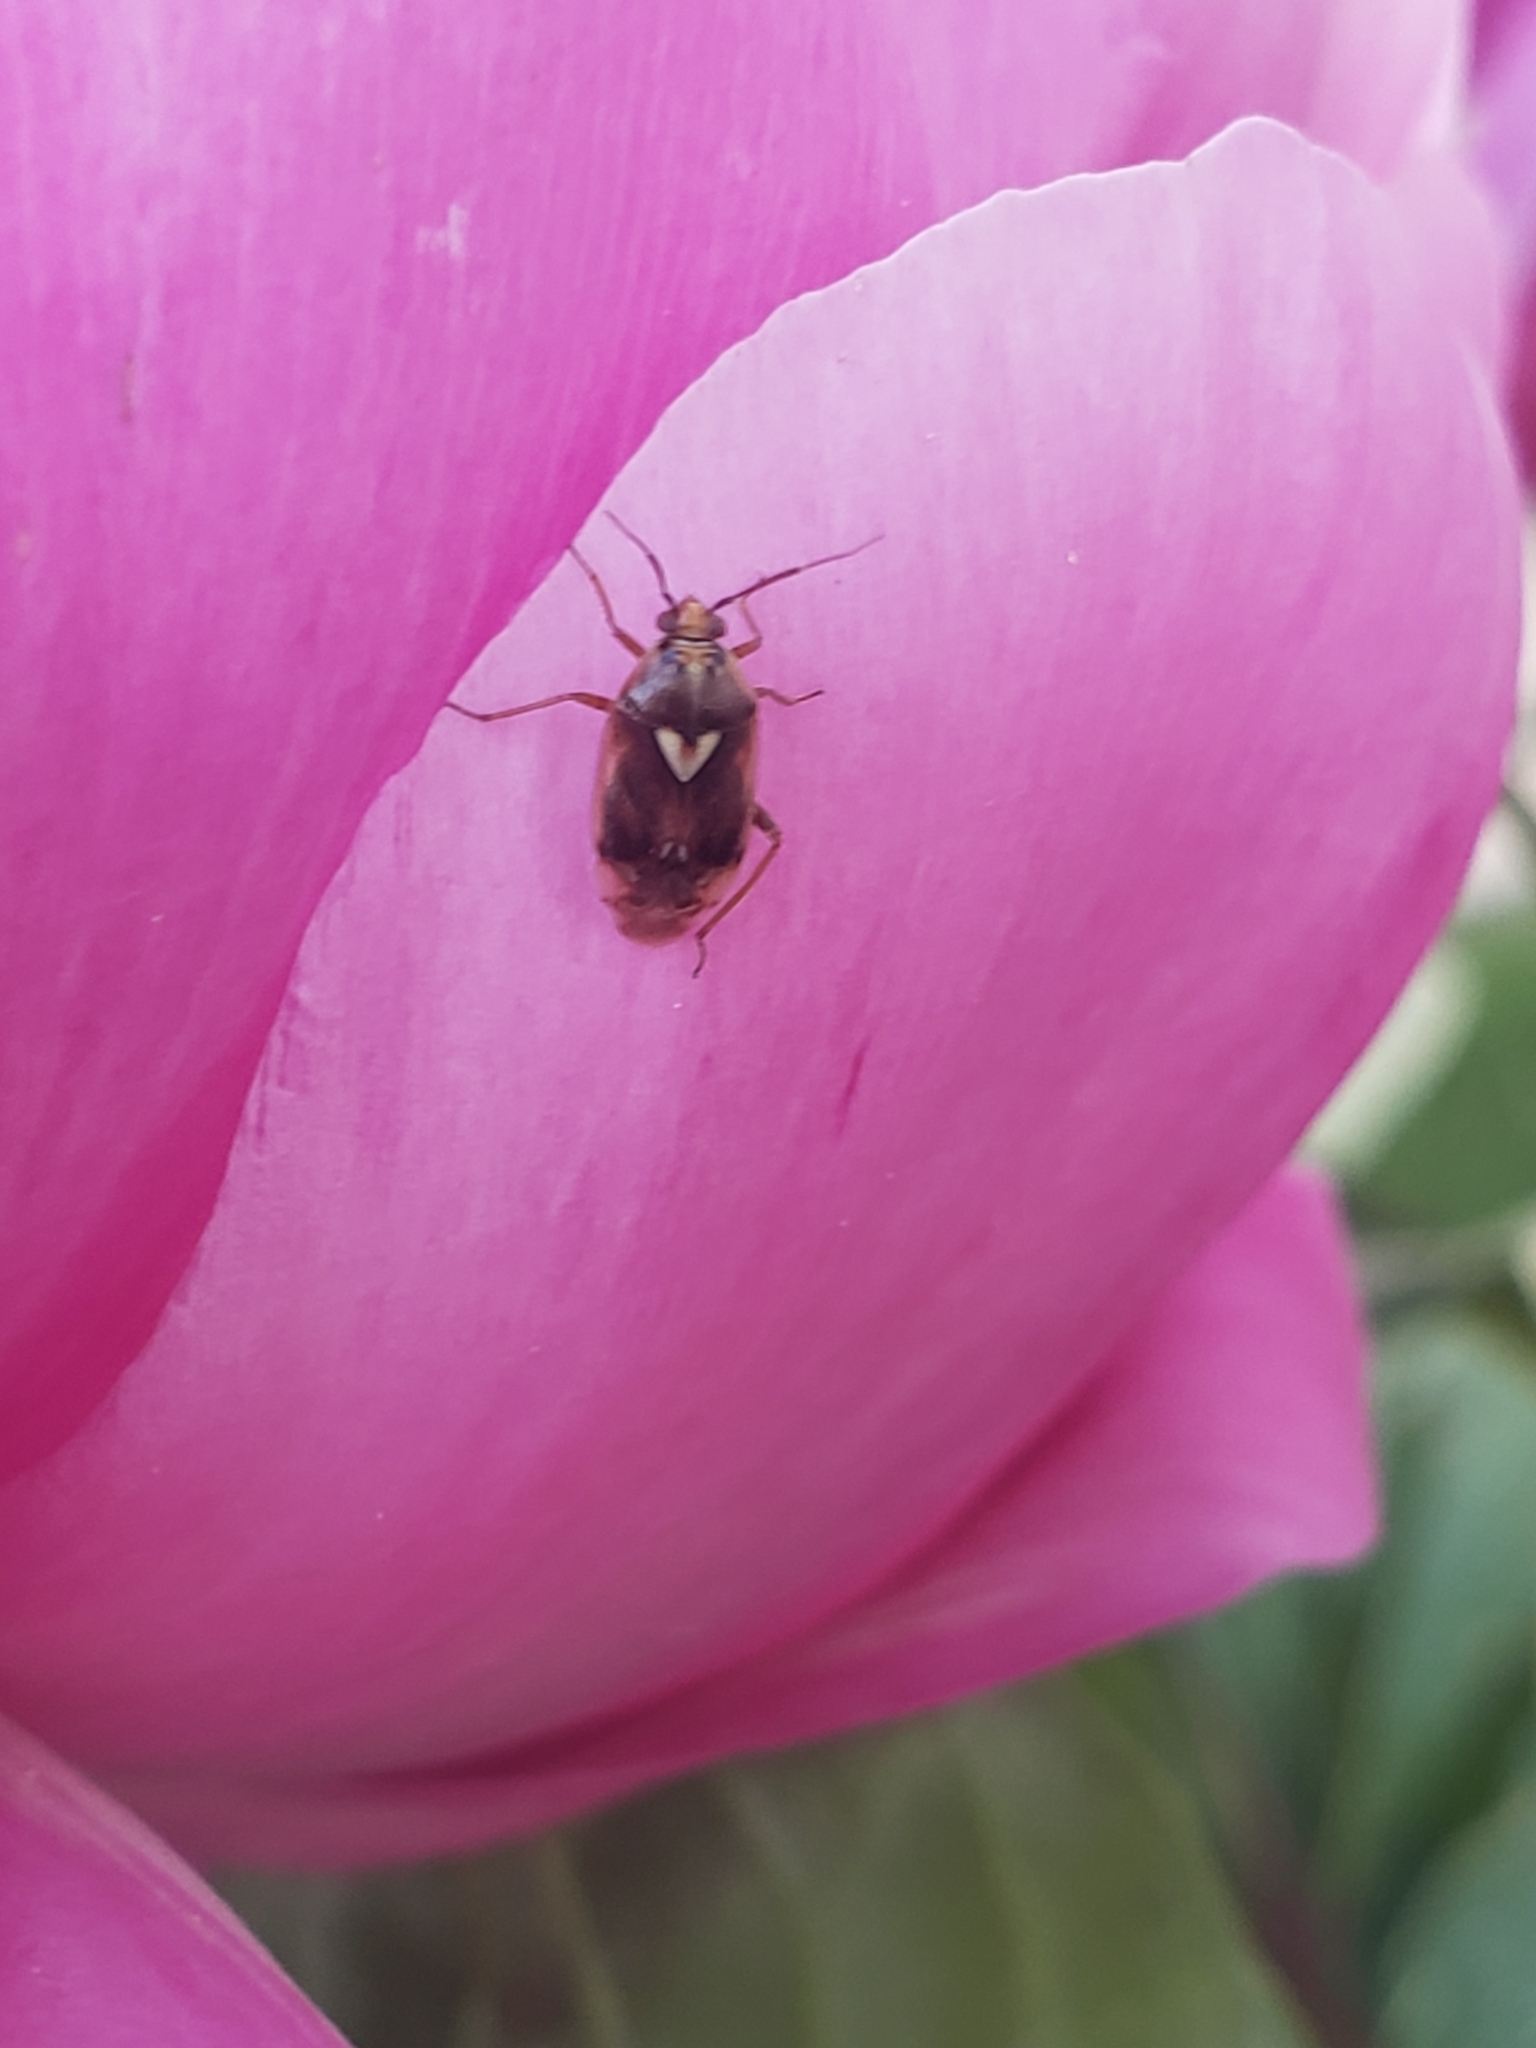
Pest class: lygus_bug